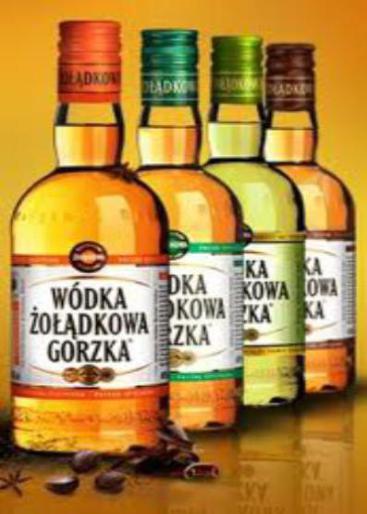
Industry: Food